Gauge block

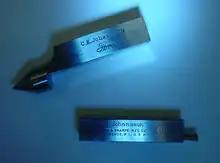
Co-branding of CEJ, Ford, and B&S logos.

It is believed that the last two sources are the most significant. Experiments with friction of the blocks suggest also that the removal of the oxide film from the steel surface by wringing plays an important role in the wringing action.